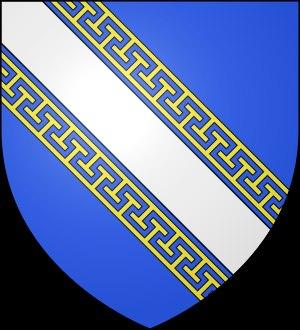
Personnalités nées ou ayant vécu en Champagne:
L'histoire de la Champagne est principalement marquée par la résistance quels que soient les époques ou les envahisseurs en cette terre de passage.
La maison de Blois-Champagne est une dynastie comtale et royale du Moyen Âge. Ses principaux membres ont donné des comtes de Blois, de Chartres, de Châteaudun, de Troyes, de Meaux, de Champagne, des ducs de Bretagne et duc de Normandie, des rois de Navarre, un roi de Jérusalem, un roi d'Angleterre ainsi que des comtes d'Aumale et de Boulogne. Maison fondée au Xᵉ siècle, elle fut très puissante au Moyen Âge. Ses membres contrôlèrent les comtés de Blois et de Champagne, ainsi que l’archevêché de Bourges et encerclaient le domaine royal capétien, avant d'acquérir la couronne de Navarre. La branche aînée prend fin officiellement en 1305, avec la mort de la reine de France, Jeanne de Navarre.
Hugues de Payns, fondateur et premier maître de l'ordre, était d'origine champenoise. À cette époque, la région correspondait en grande partie au Comté de Champagne auquel il faut ajouter le Comté de Rethel au nord et une petite partie du comté de Bar à l'est. Les territoires que constituaient les pairies ecclésiastiques de Châlons, de Langres et de Reims étaient indépendants.